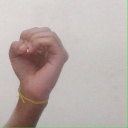
अक्षर: ऊ